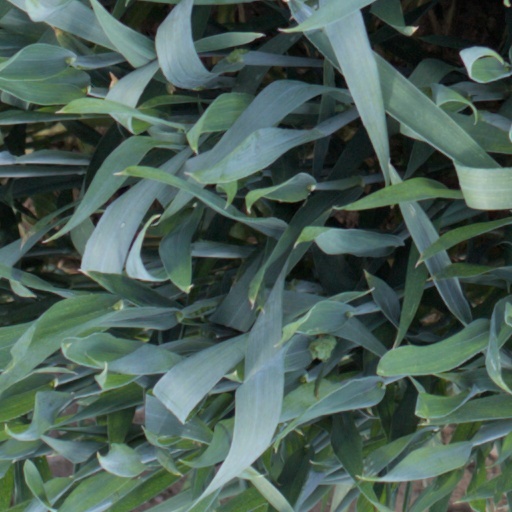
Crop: wheat